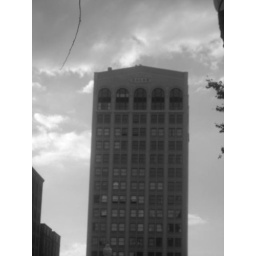
the kales building again in black and white